Frank Fagan

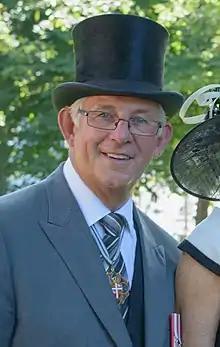
Fagan in 2014

Frank Frederick Fagan, (born c. 1944) is a Canadian businessman and dignitary, who served as the 13th lieutenant governor of Newfoundland and Labrador from 2013 to 2018, thus serving as the viceregal representative of Queen Elizabeth II of Canada in the Province of Newfoundland and Labrador. He was appointed by Governor General of Canada David Lloyd Johnston on the advice of Prime Minister Stephen Harper on 2 February 2013. Fagan was sworn in on 19 March 2013, succeeding John Crosbie.